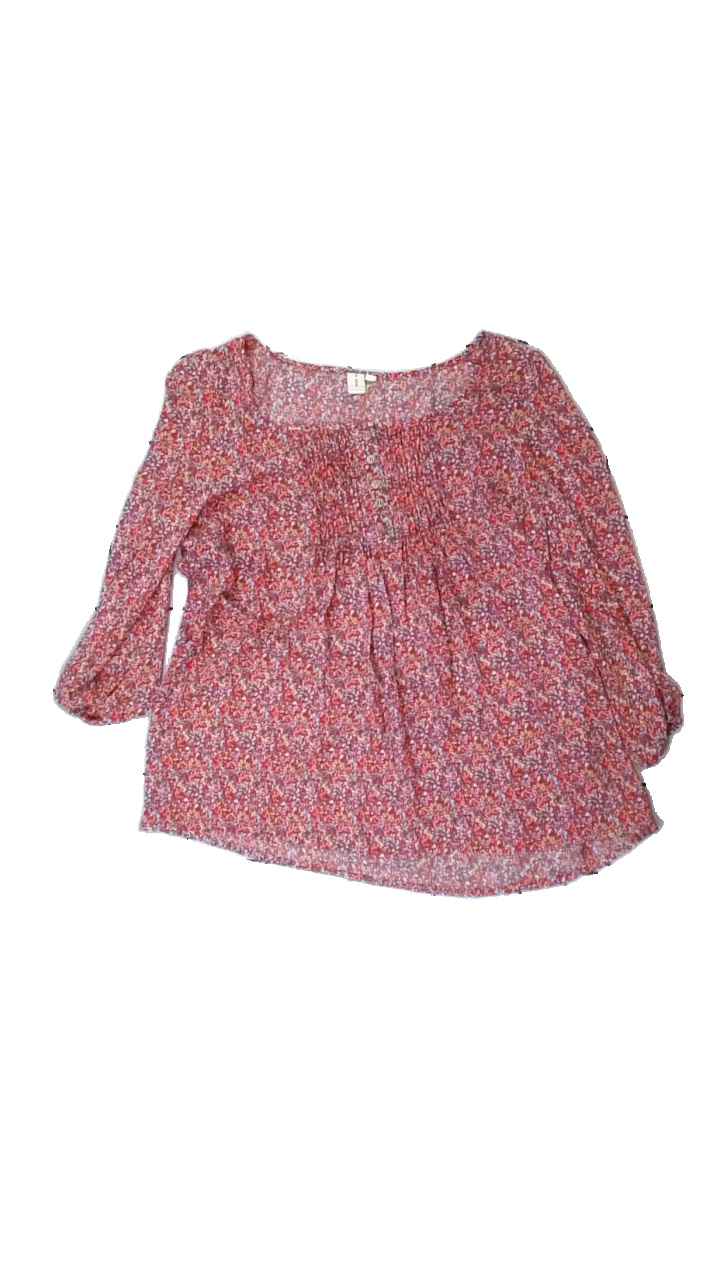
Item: Blouse (Ladies)
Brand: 365
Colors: Blue, Red, Yellow, Multicolor
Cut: Loose
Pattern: Floral print
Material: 100% Polyester
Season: All
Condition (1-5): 5
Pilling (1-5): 5
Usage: Reuse
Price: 50-100